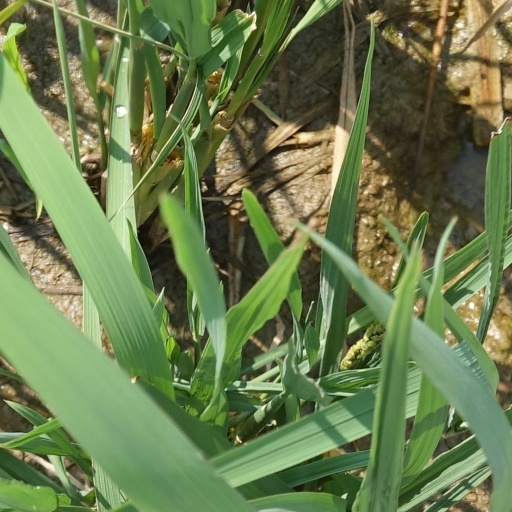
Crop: rice